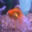
Label: aquarium_fish